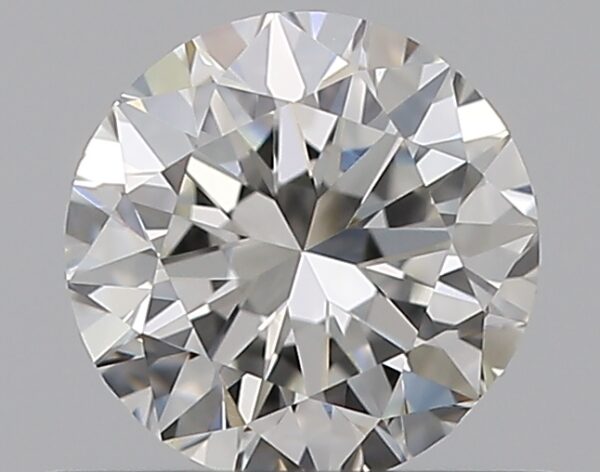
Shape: round
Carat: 0.5
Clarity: VS1
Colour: H
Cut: VG
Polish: EX
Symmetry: GD
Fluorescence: N
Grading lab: GIA
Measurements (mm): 4.96 x 5.02 x 3.16